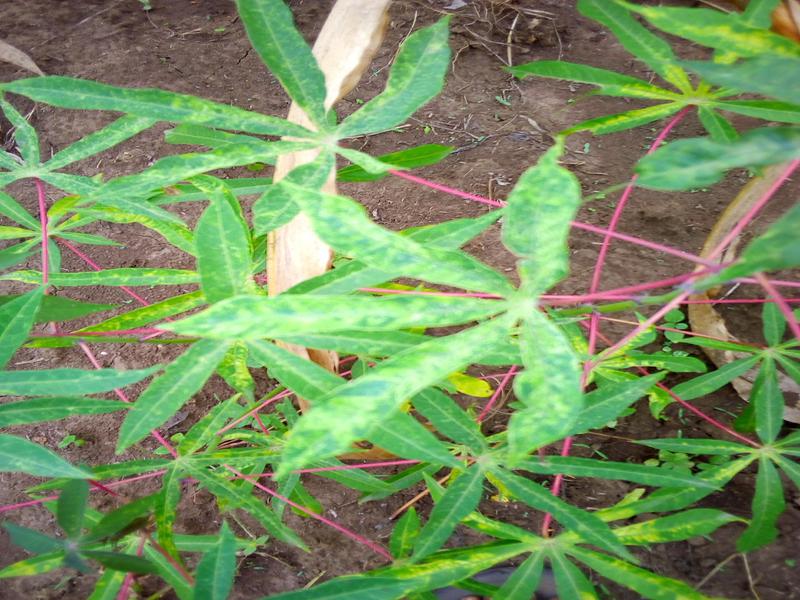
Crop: cassava
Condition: mosaic_disease